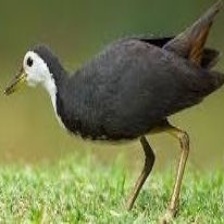
Species: WHITE BREASTED WATERHEN
Scientific name: AMAURORNIS PHOENICURUS
ImageNet parent category: european_gallinule